Sky position (RA, Dec in degrees): 190.549, 20.885
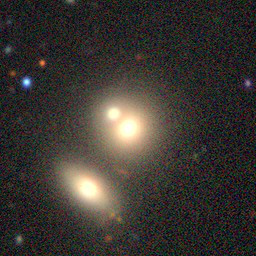
Galaxy morphology: Merging Galaxies